Namakkal district

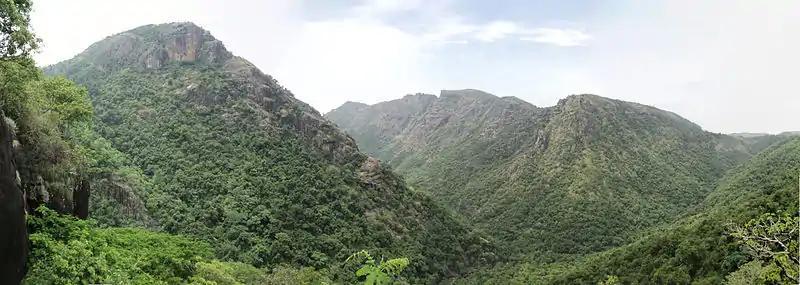
Panoramic View of Kolli Hills

Besides the above two zones, Kolli Hills (a part of the Eastern Ghats mountain range) and a few isolated hills and ridges are scattered over Namakkal, Rasipuram, and Tiruchengode and along with the valleys and rolling hills, make up the characteristic topography of the district.